Rogers Ridge

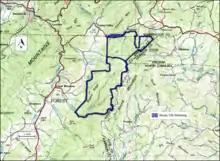
Boundary of the Rogers Ridge wild area as identified by the Wilderness Society.

The boundary of the wildland as determined by the Wilderness Society is shown in the adjacent map. Additional roads and trails are given on National Geographic Maps 783 (Mount Rogers). and Map 783 (South Holston and Watauga Lakes) A great variety of information, including topographic maps, aerial views, satellite data and weather information, is obtained by selecting the link with the wild land's coordinates in the upper right of this page.